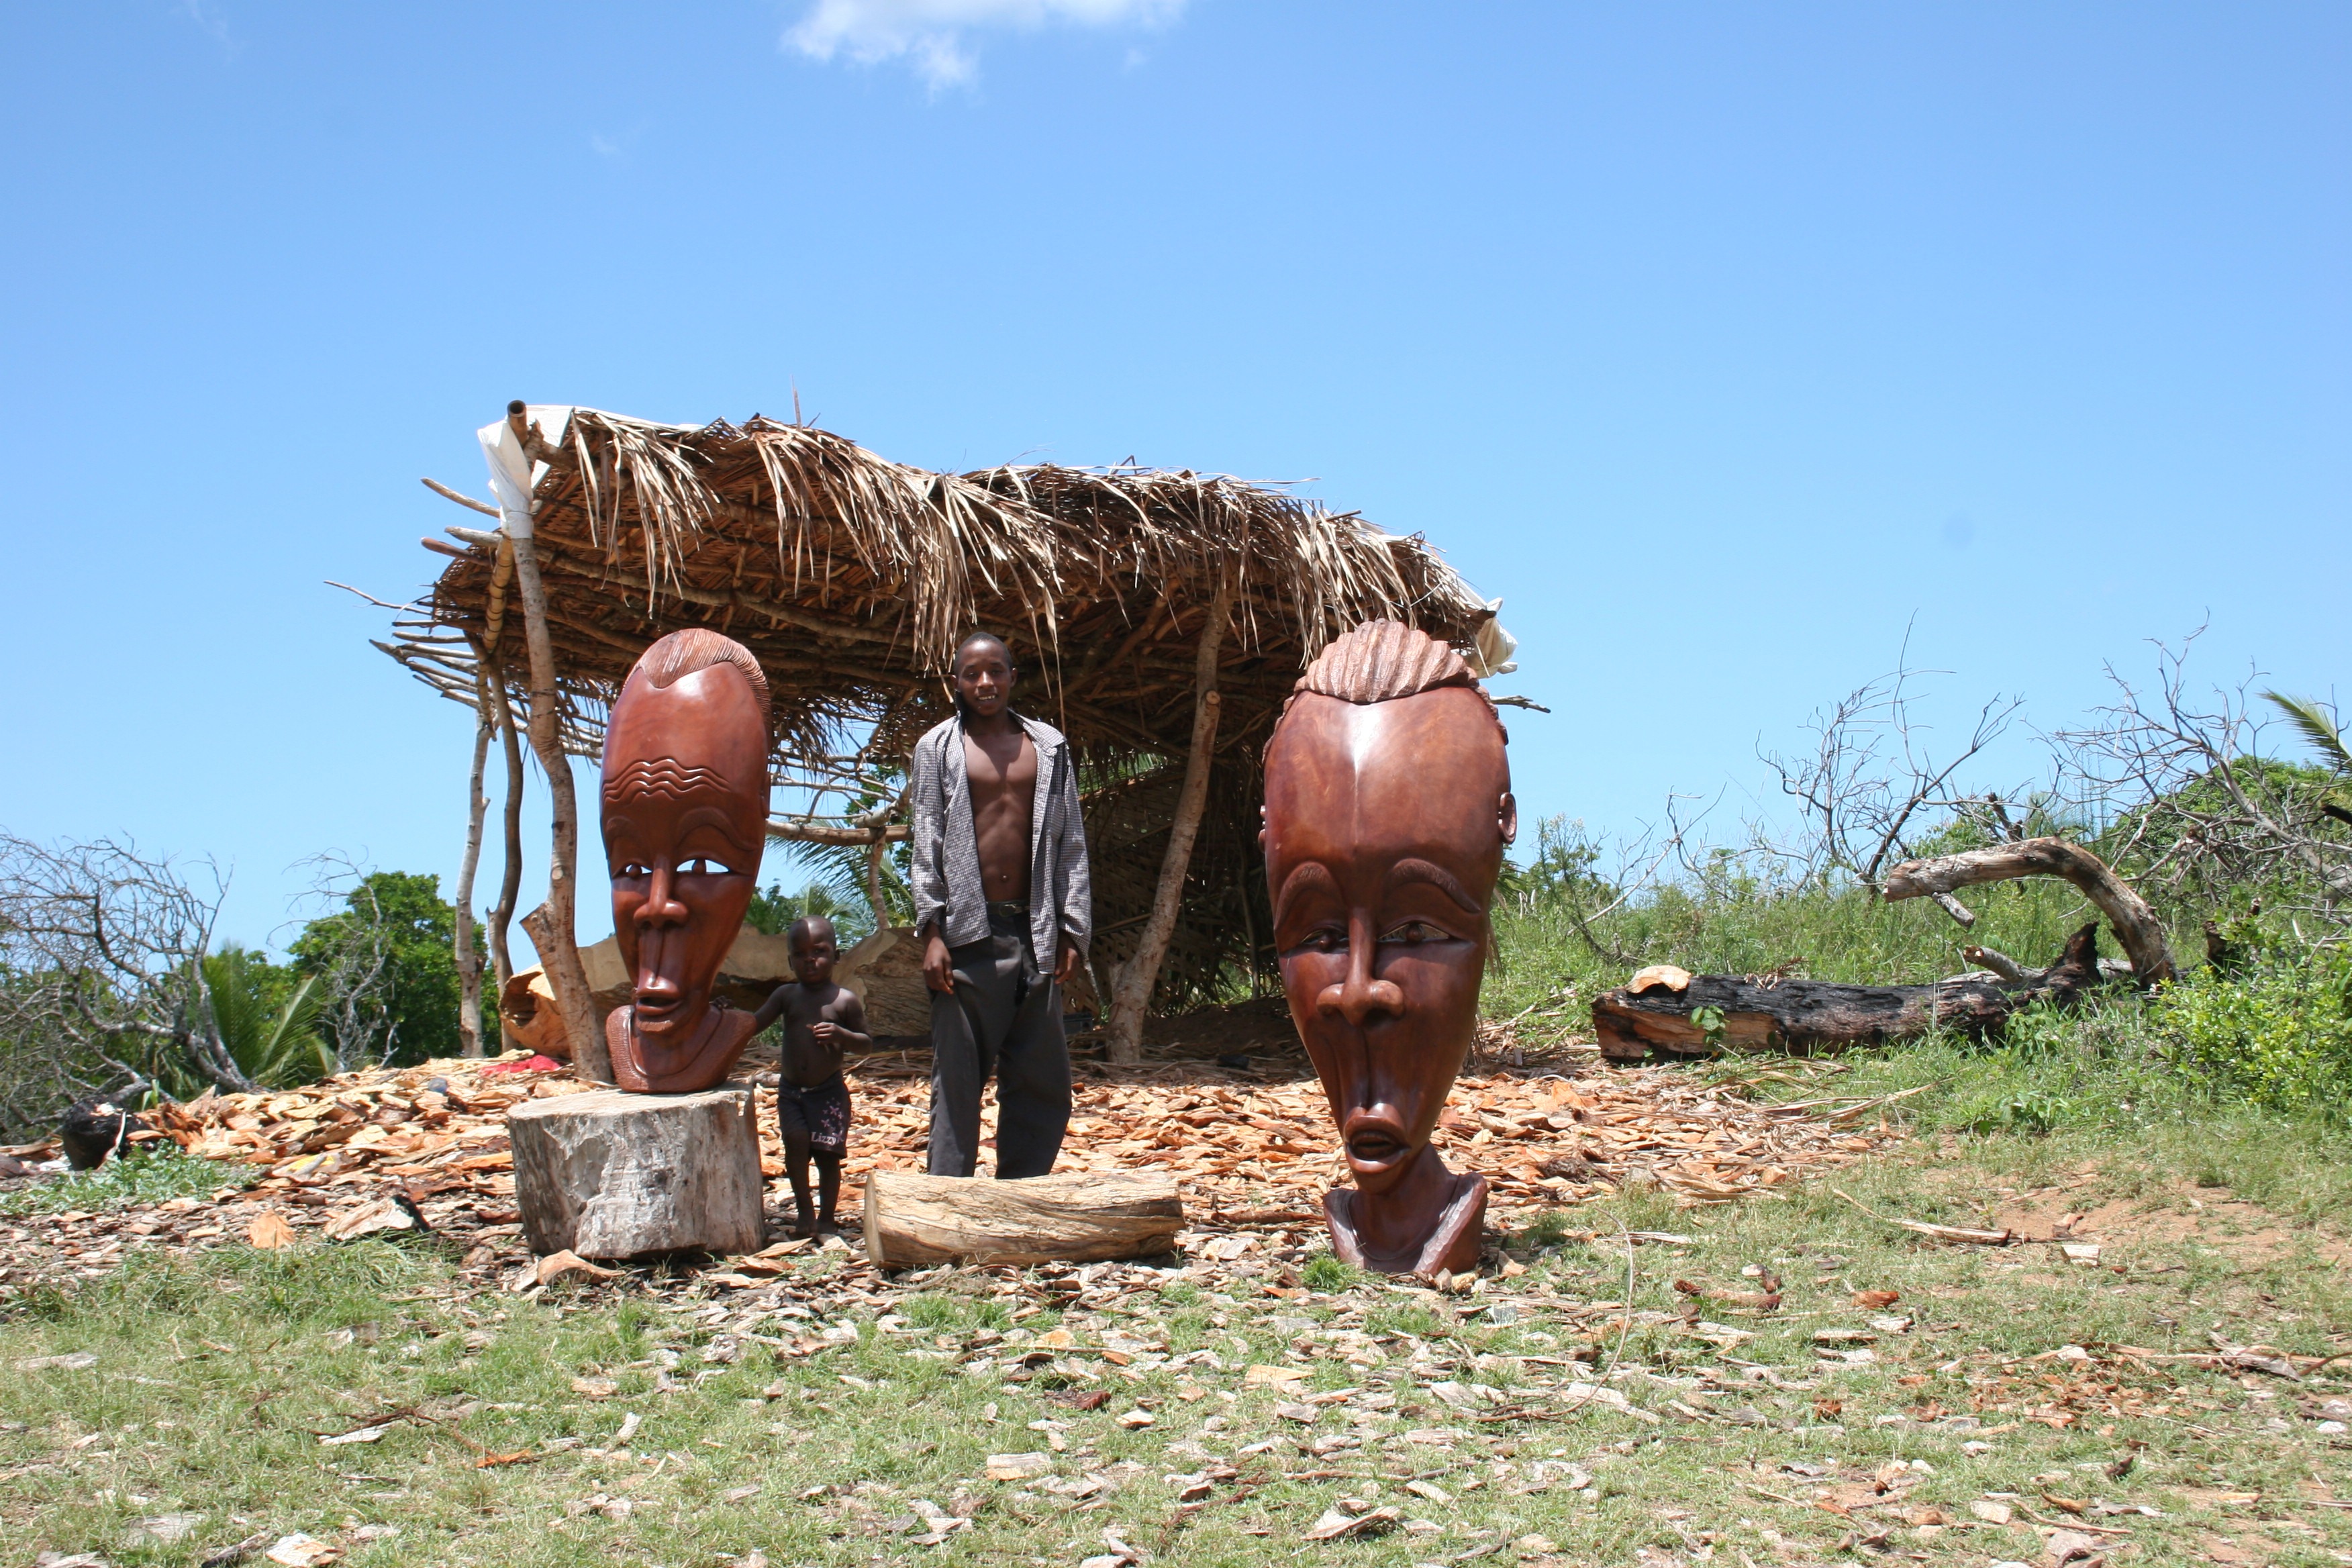
creative, farm, statue, construction, crop, agriculture, artwork, sculpture, art, creativity, design, woodwork, mozambique, handcraft, rural area, inhambane